Bahrain Air

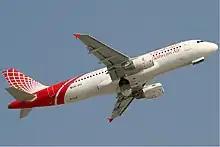
A Bahrain Air Airbus A320 taking off from Dubai International Airport.

As of December 2012, the Bahrain Air fleet consisted of the following aircraft, with an average age of 4.5 years: